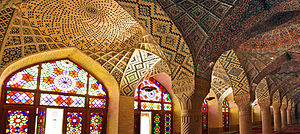
Islamisk arkitektur
I Nasir-ol-molk moskeen i Shiraz i Iran.
Den islamiske arkitektur har traditionelt været orienteret mod det abstrakte og geometriske, på samme måde som islamisk kunst i almindelighed.